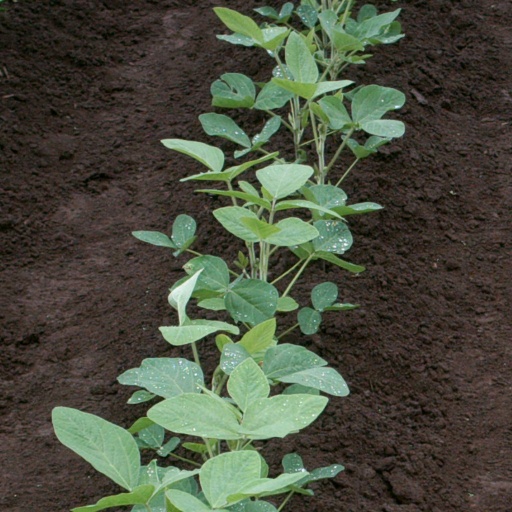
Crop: soybean